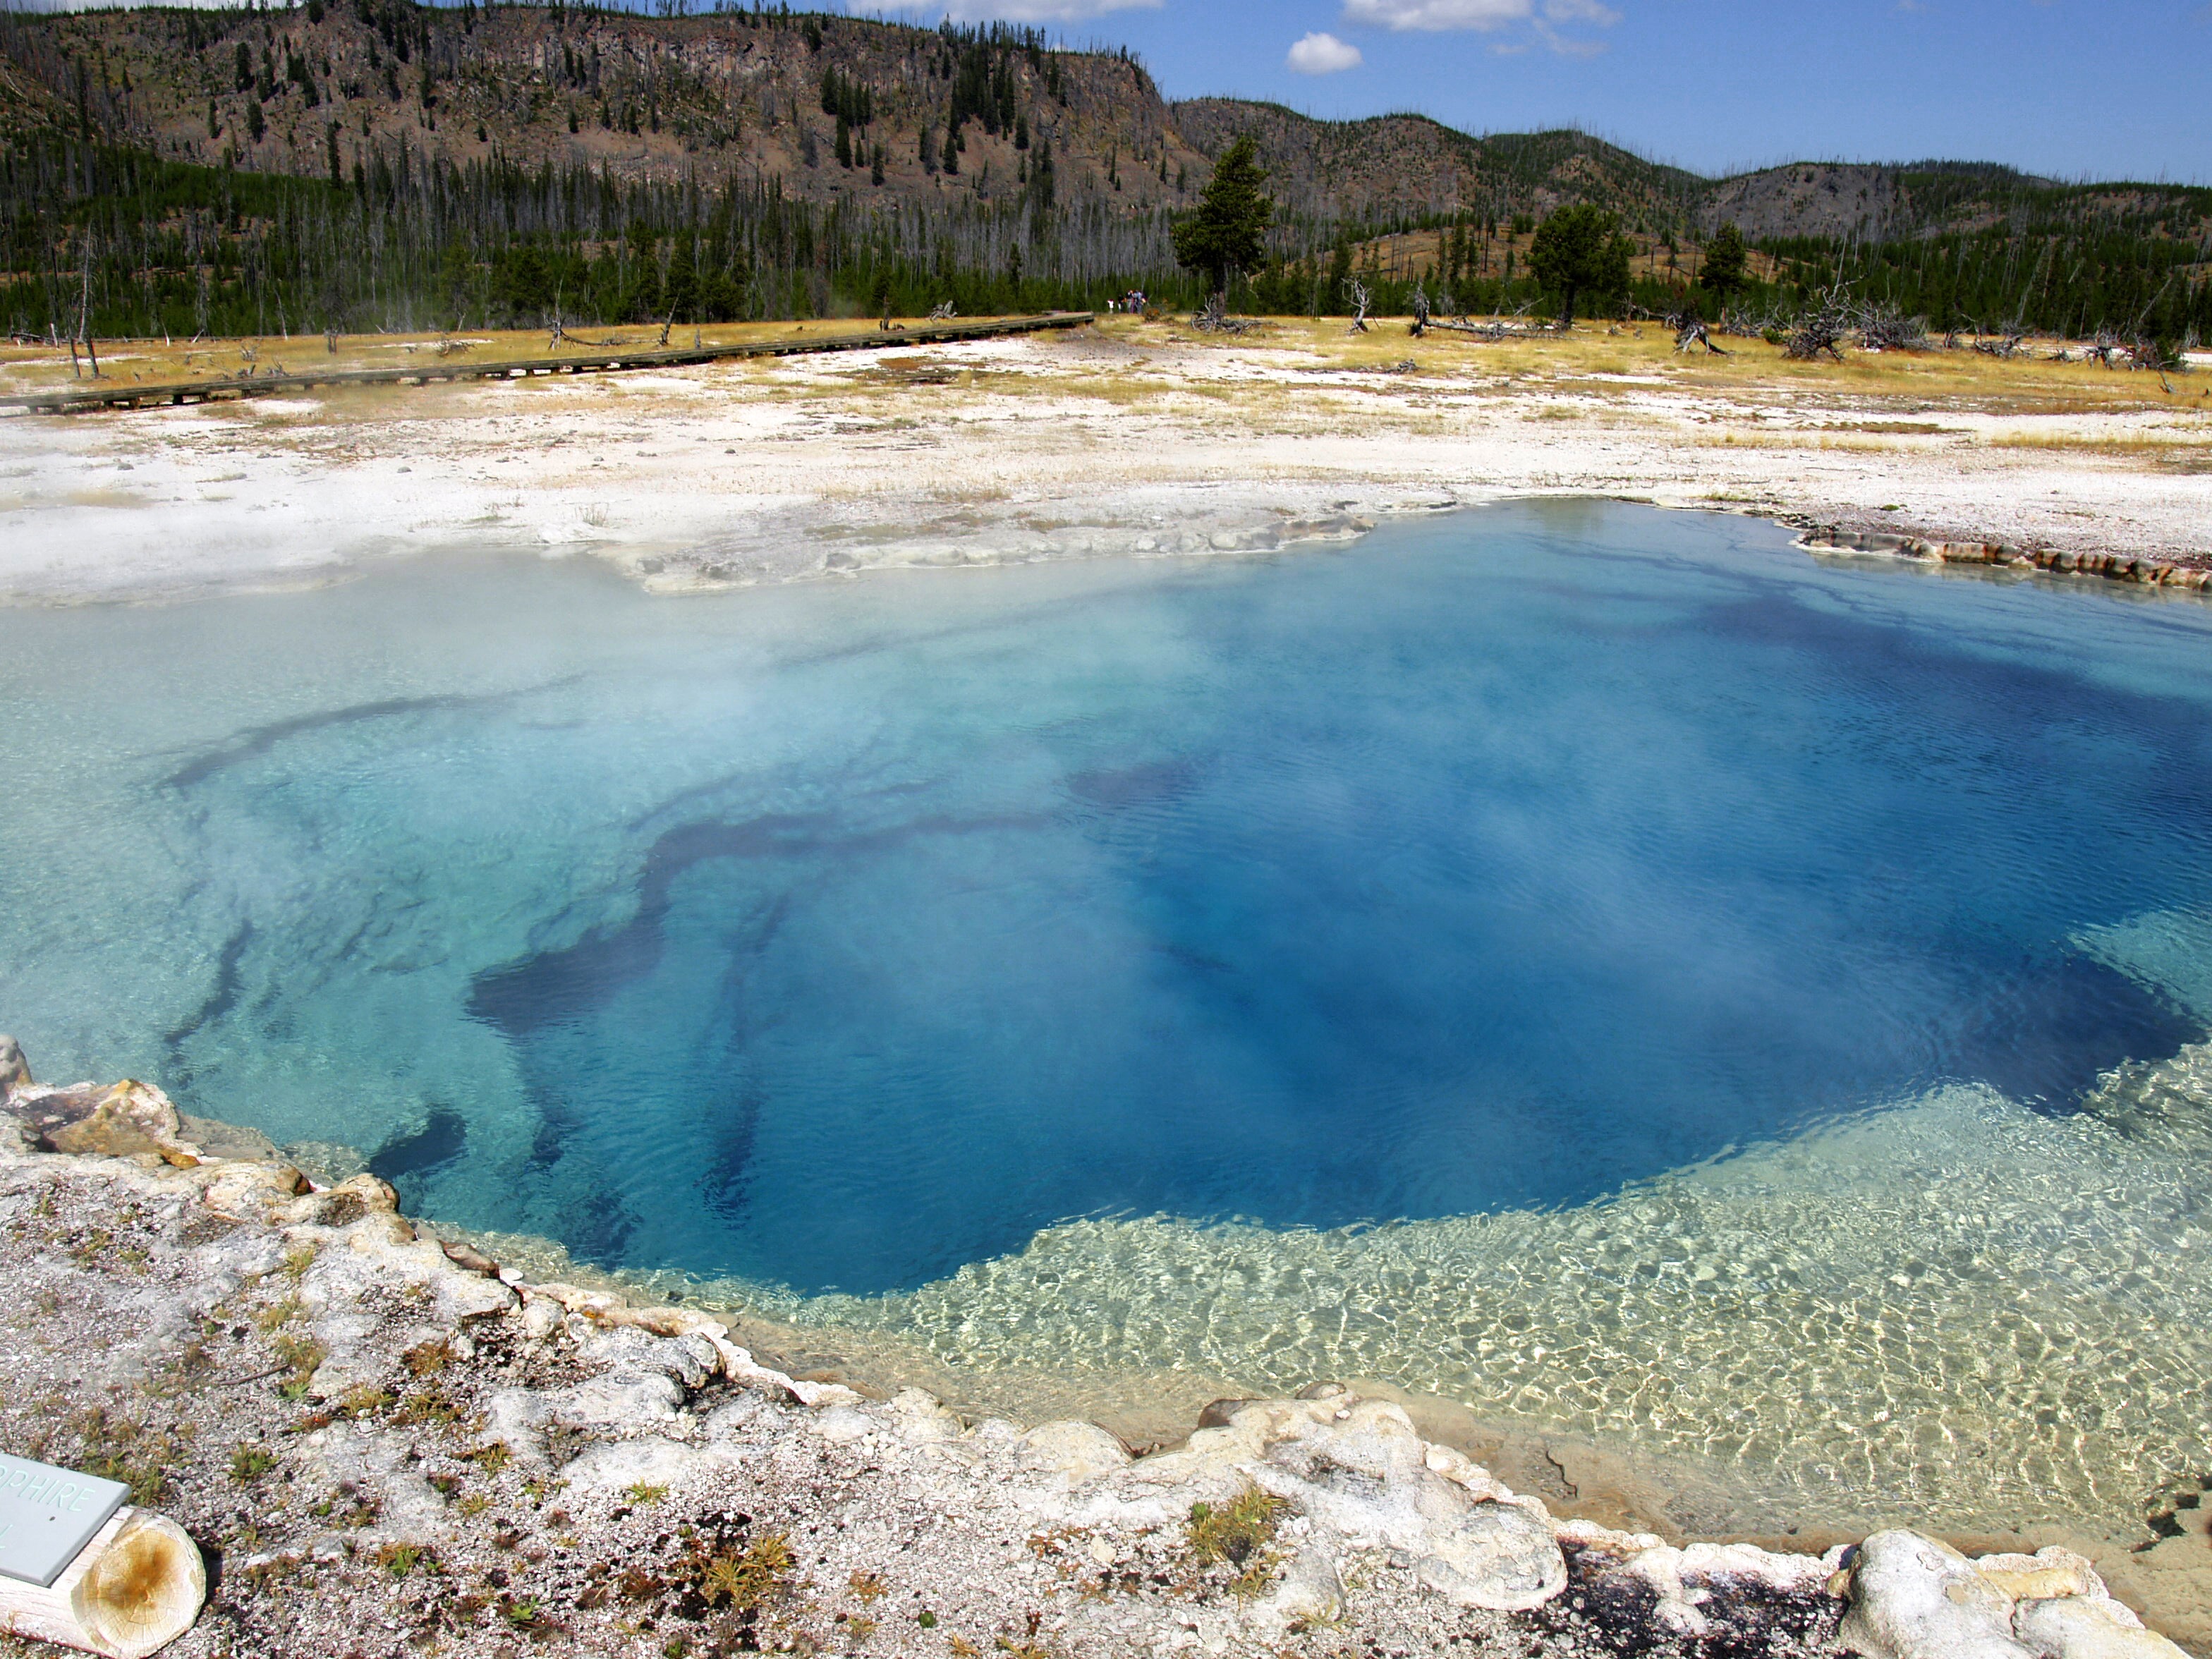
landscape, sea, coast, water, nature, lake, river, vacation, scenery, usa, lagoon, bay, rapid, blue, reservoir, national park, body of water, geology, deep, geyser, wyoming, yellowstone national park, landform, geographical feature